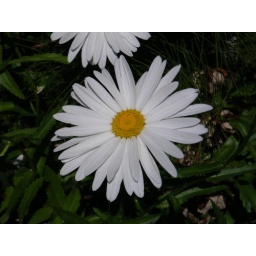
Huge Daisies growing amongst the weeds in the park by the ballard railroad bridge